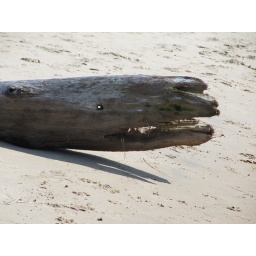
Found while walking on the beach in Pentwater.